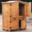
Label: wardrobe